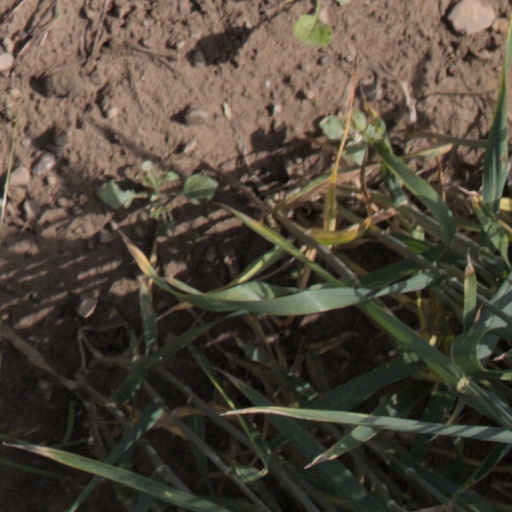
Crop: wheat